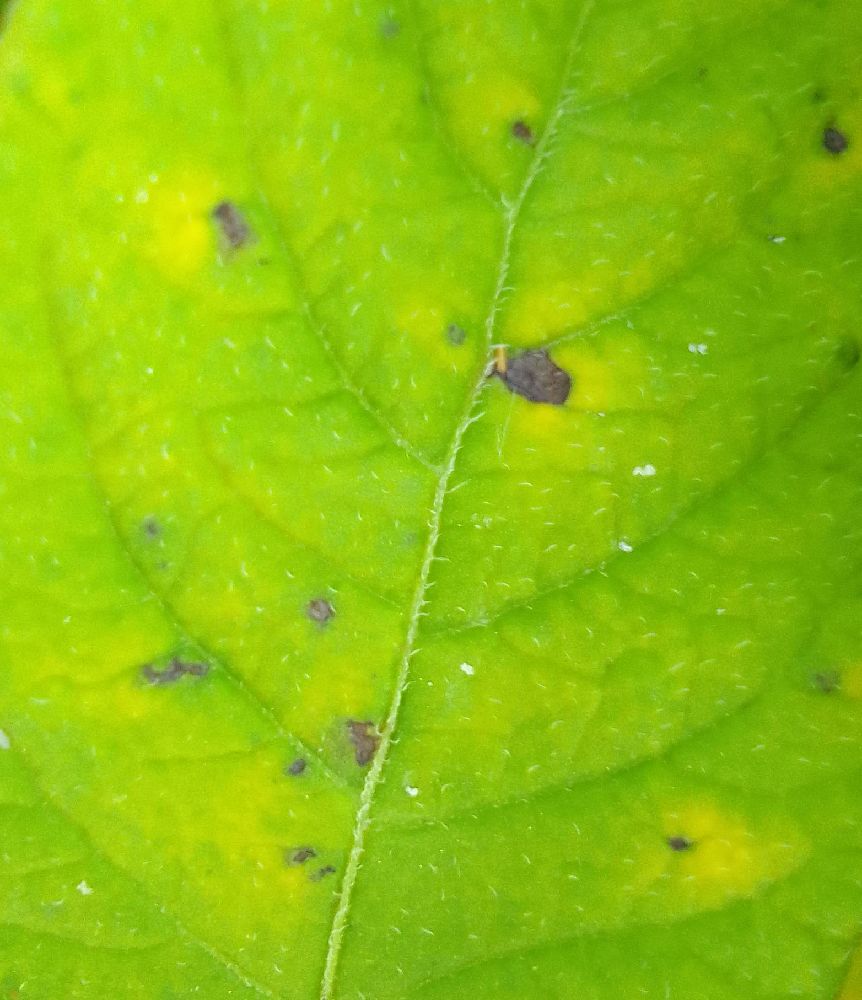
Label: Early blight